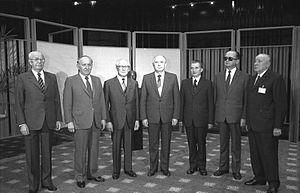
1987 est une année commune commençant un jeudi.
L’expression bloc de l’Est désigne l’ensemble des régimes communistes instaurés après la Seconde Guerre mondiale dans les pays d’Europe placés sous le contrôle plus ou moins direct de l’Union soviétique et situés à l’Est du Rideau de fer. D’autres désignations sont aussi utilisées, les plus courantes étant pays de l’Est ou pays satellites de l’URSS, mais aussi bloc soviétique, bloc communiste, bloc socialiste ou camp socialiste ; pour leur part, les partis communistes préféraient l’expression « démocraties populaires » visant à accréditer l’idée que ces régimes, dont la praxis était coercitive, autoritaire et répressive, permettaient mieux aux peuples d'exprimer leur souveraineté que les pays parlementaires d’Europe occidentale soumis à l’« exploitation capitaliste ».
Le pacte de Varsovie est une ancienne alliance militaire groupant les pays d'Europe de l'Est avec l'URSS dans un vaste ensemble économique, politique et militaire. Il est conclu le 14 mai 1955 entre la plupart des pays communistes du bloc soviétique par un traité d’amitié, de coopération et d’assistance mutuelle. Nikita Khrouchtchev, qui en fut l'artisan, l'avait conçu dans le cadre de la guerre froide comme un contrepoids à l'Organisation du traité de l'Atlantique nord qui avait vu le jour en avril 1949.
Gustáv Husák, né le 10 janvier 1913 à Dúbravka et mort le 18 novembre 1991 à Bratislava, est un homme d'État slovaque, président de la République socialiste tchécoslovaque de 1975 à 1989.
Le communisme est initialement un ensemble de doctrines politiques, issues du socialisme et, pour la plupart, du marxisme, s'opposant au capitalisme et visant à l'instauration d'une société sans classes sociales, sans salariat et une mise en place d'une totale socialisation économique et démocratique des moyens de production.